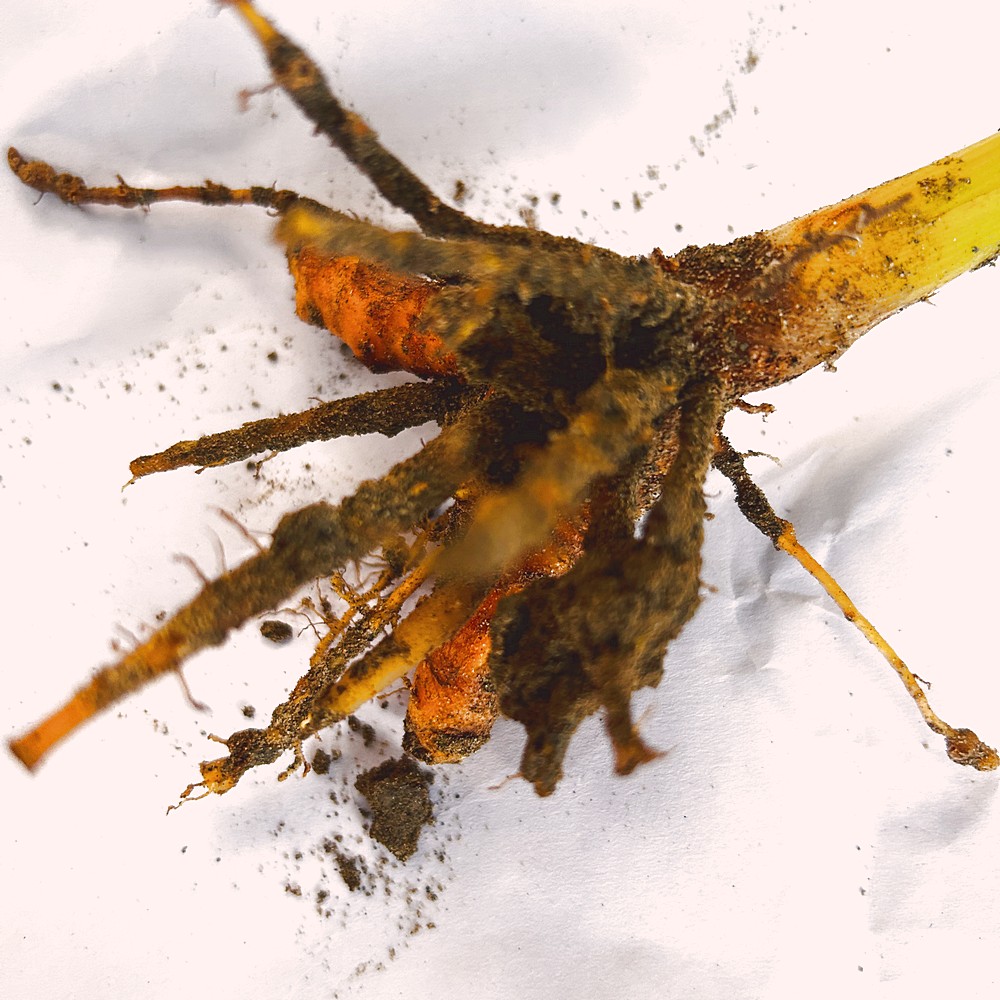
Label: Rhizome Disease Root